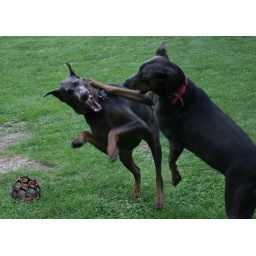
Yes they are playing. It's a girl picking on a boy over a toy.20060708_0656